Nikolai Volkoff

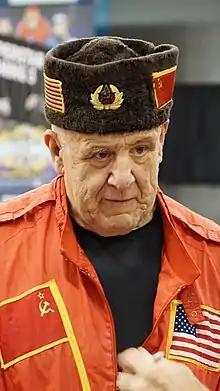
Volkoff in 2015

The March 10, 2008, edition of "WWE Raw", featured rematches from previous WrestleManias. The Iron Sheik appeared along with Nikolai Volkoff to face off against the U.S. Express in a rematch from the first WrestleMania. The match never started as Jillian Hall came out to interrupt Volkoff's singing so she could sing Bruce Springsteen's "Born in the U.S.A.", which the U.S. Express used as their ring entrance music in 1984–85. On the November 15, 2010, edition of "Raw", as part of the "old school" theme, Volkoff appeared with the Iron Sheik, singing the Soviet national anthem before being interrupted by Santino Marella and Vladimir Kozlov, the latter of whom then sung a duet with Volkoff of the Soviet national anthem. Afterwards, Volkoff worked for various independent promotions throughout North America. He remained popular on the autograph convention circuit. In June 2013 he threw out the first pitch at a Bowie Baysox baseball game and sang "God Bless America" after the pitch. In October 2013, he sang the Soviet national anthem at a show in New Jersey, after being introduced by Howard Finkel.